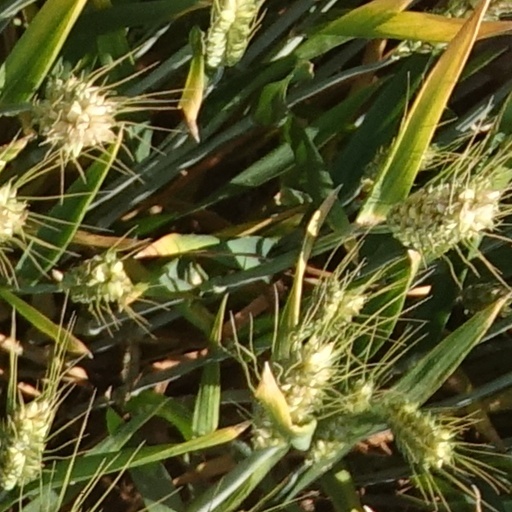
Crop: wheat